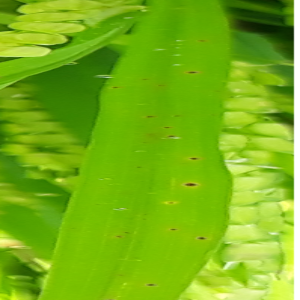
Disease: Brownspot